Ryan Newman (racing driver)

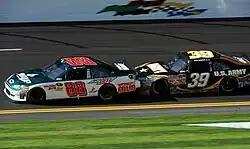
Newman tandem racing with Dale Earnhardt Jr. during the 2011 Gatorade Duels at Daytona

Newman began his 2011 season by leading the most laps in the Daytona 500, but crashed twice late and finished 22nd. He got his first win of the season, winning on a fuel mileage, having enough to get the checkered flag at the Lenox Industrial Tools 301 at New Hampshire, giving him his 3rd career win at the track. Tony Stewart finished 2nd, giving Stewart–Haas Racing their first ever 1–2 finish. At the same track in September, Newman grabbed his 3rd pole of the season at the Sylvania 300. The 49th pole of his career put him in a tie for 10th all-time on career poles with Bobby Isaac.